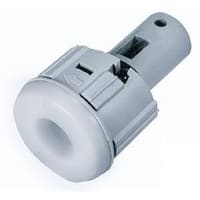
Suitable For Nylon, PUR Tube Cutter, For Maximum Tube Outer Diameter 6m m
TKS-06
Brand: SMC
Category: Hardware > Tools > Cutters > Pipe Cutters